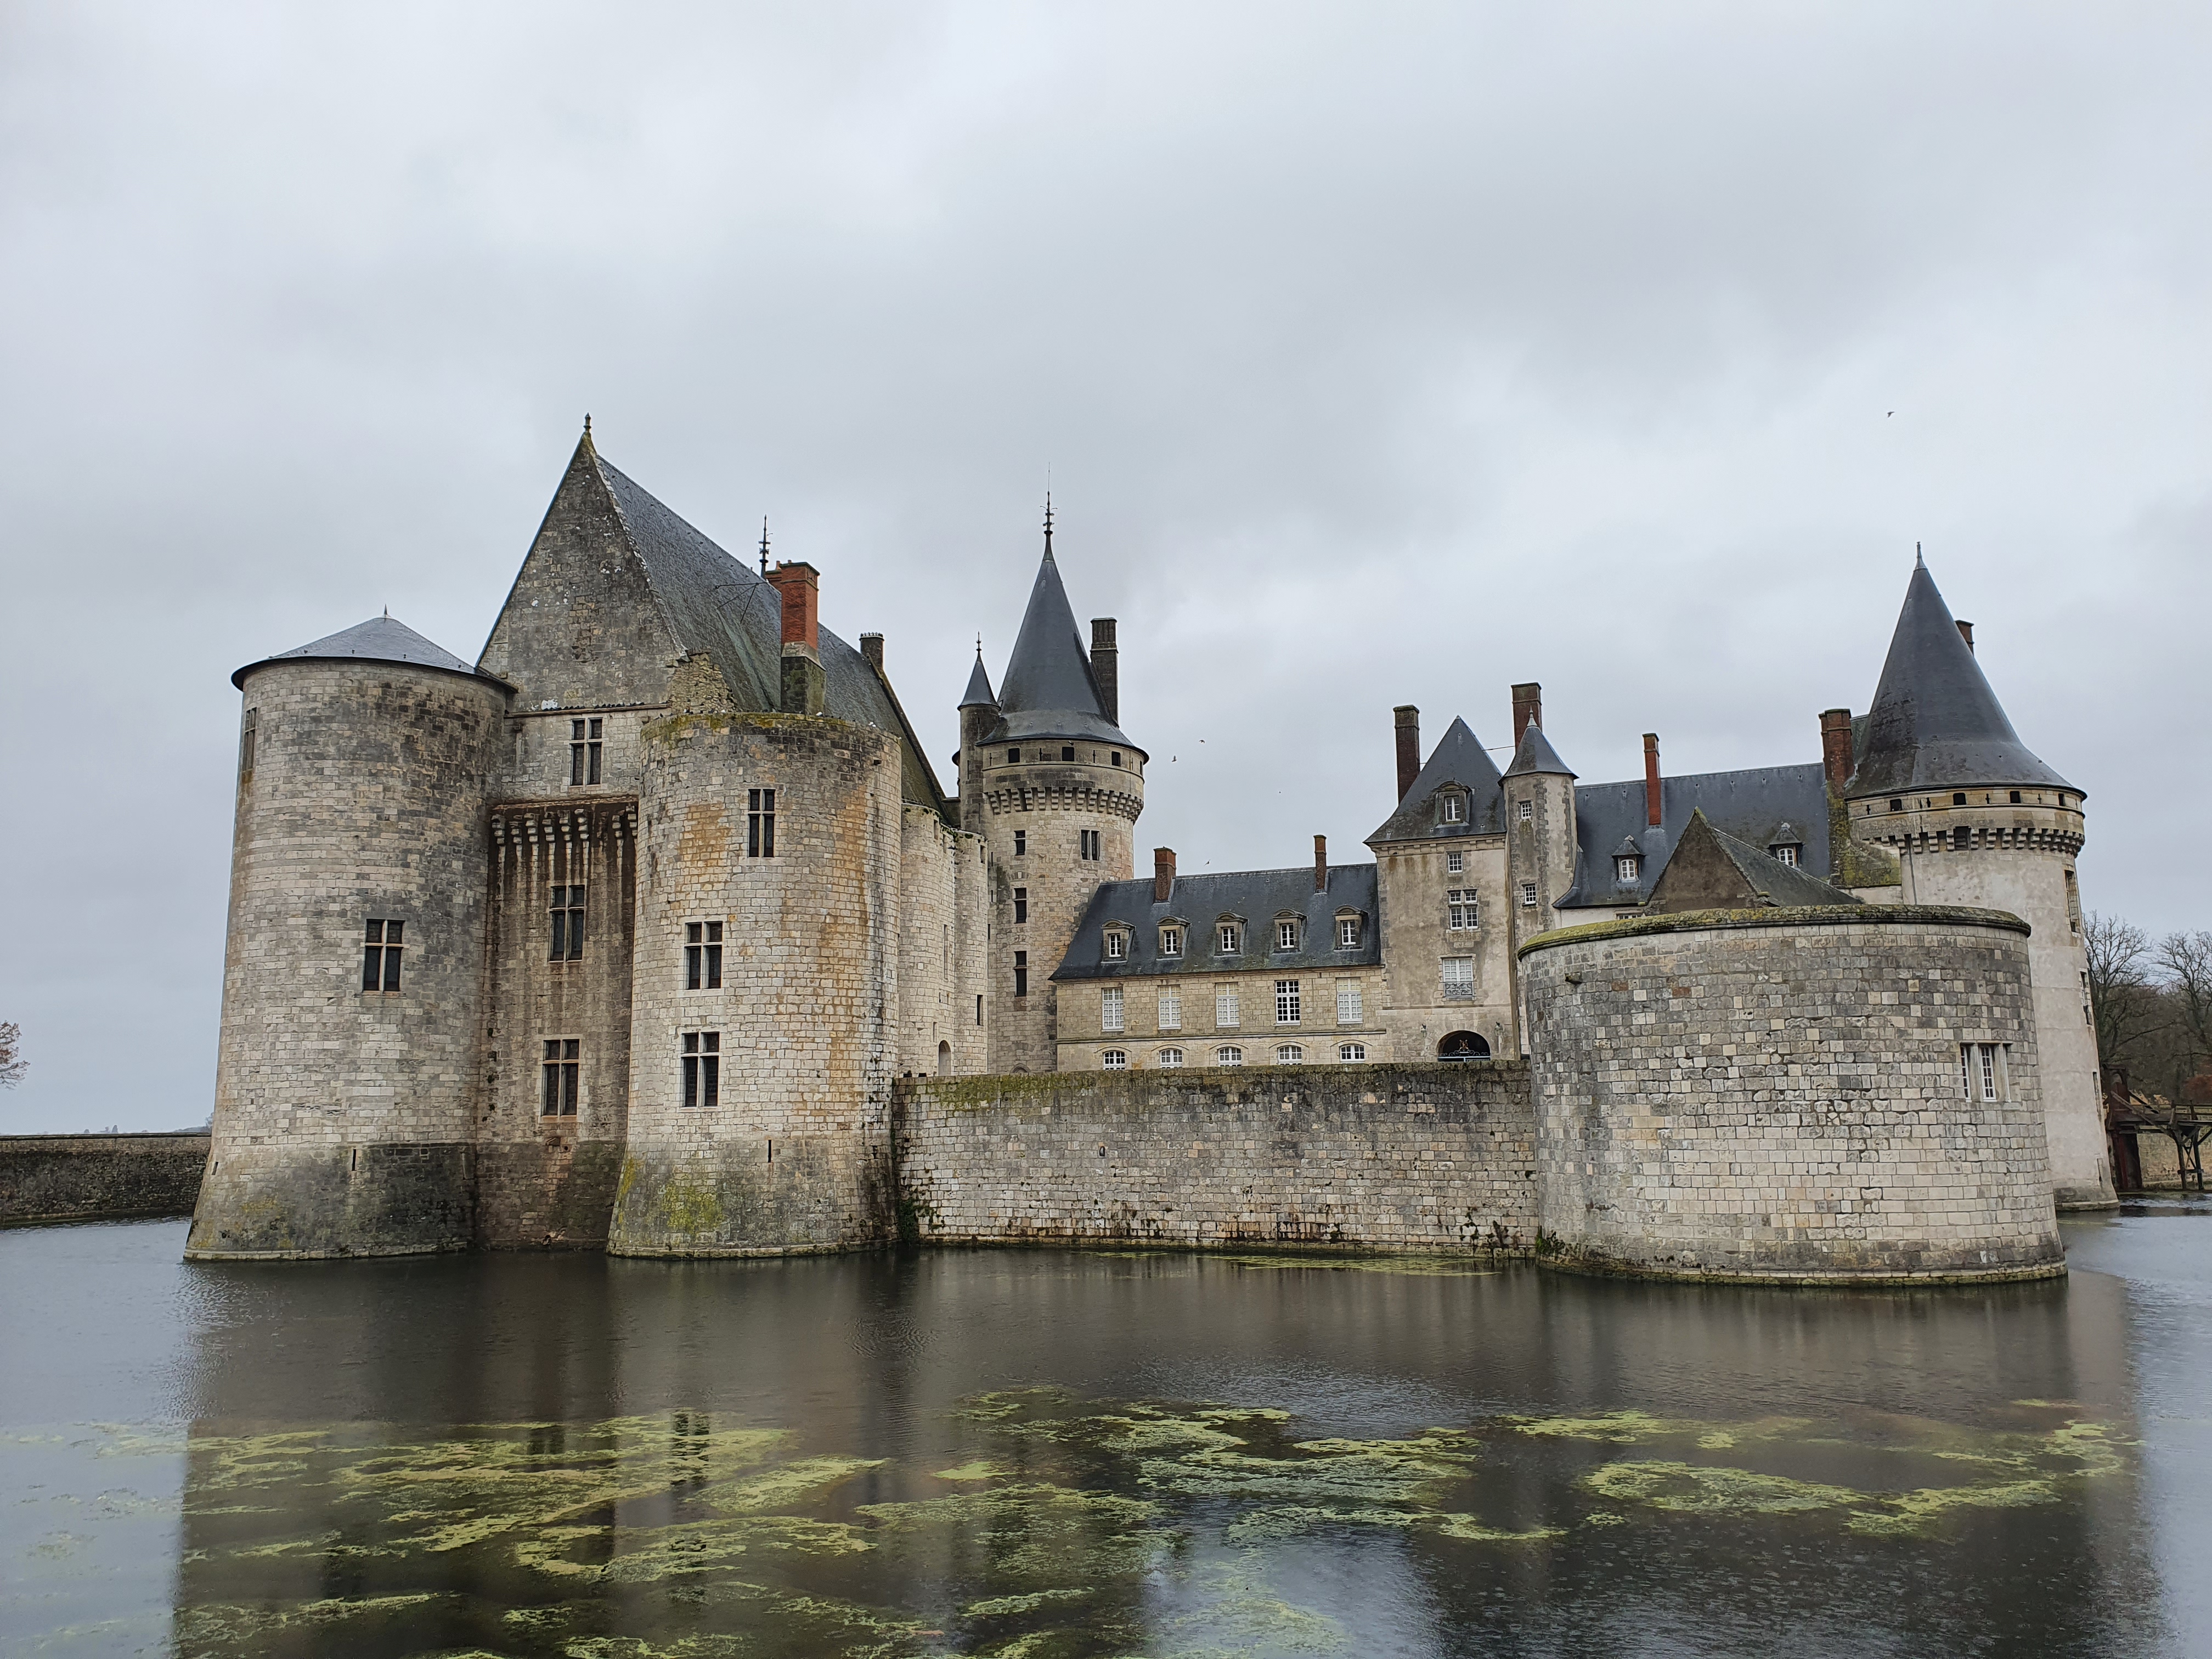
sully, loire, castle, middle ages, france, french, loiret, fortress, keep, moat, sange, royalty, king, queen, duke, tourism, tower, body of water, waterway, property, architecture, reflection, building, water castle, watercourse, bank, landmark, chateau, turret, manor house, medieval architecture, lake, reservoir, palace, history, estate, historic site, loch, spire, stately home, fortification, historic house, mansion, listed building, pond